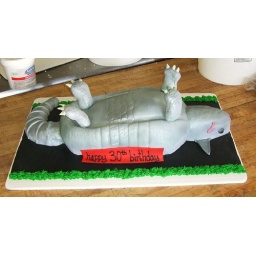
3d fondant covered...no real animals were harmed in the making of this cake